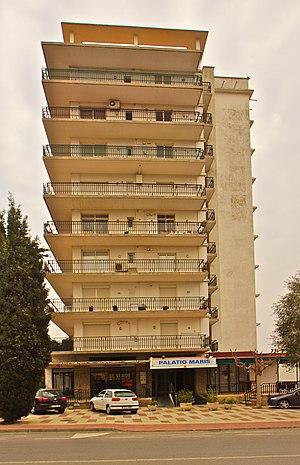
Castell-Platja d'Aro (Platja d'Aro), Catalogne: Palatio Maris, construit sur le site archéologique de la Villa romaine du Pla de Palol